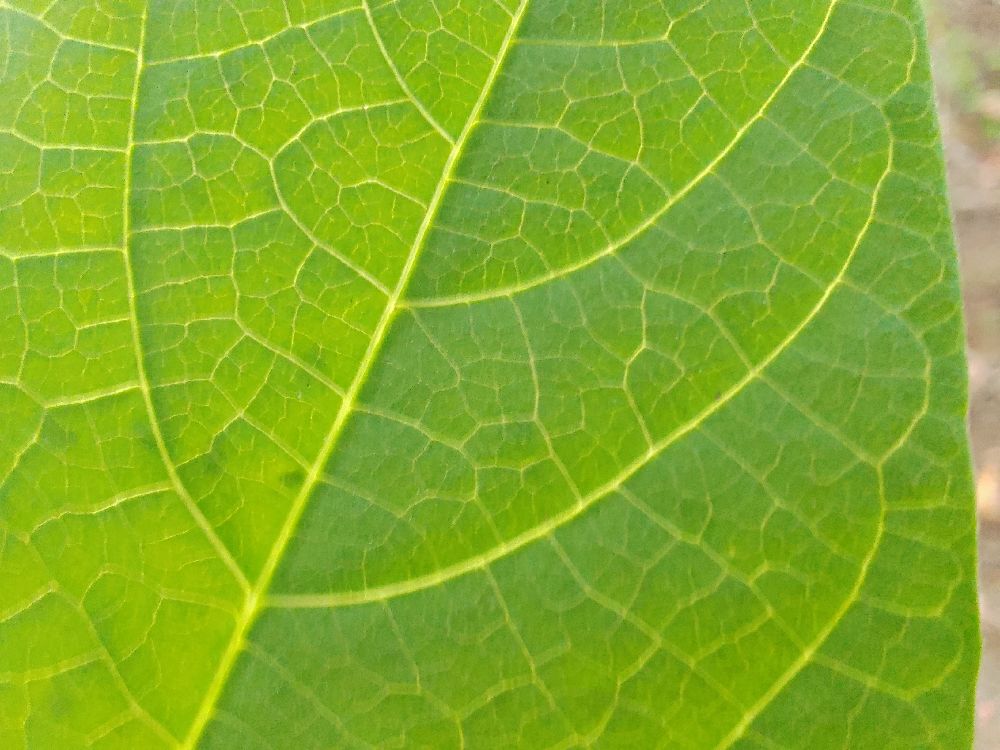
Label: healthy